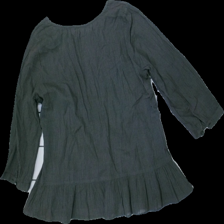
View: back
Type: Blouse
Category: Ladies
Brand: Lager 157
Colors: Grey
Material: 100% Cotton
Cut: Regular
Size: M
Price range: <50
Recommended usage: Recycle
Description: grey blouse
Comment: color damage